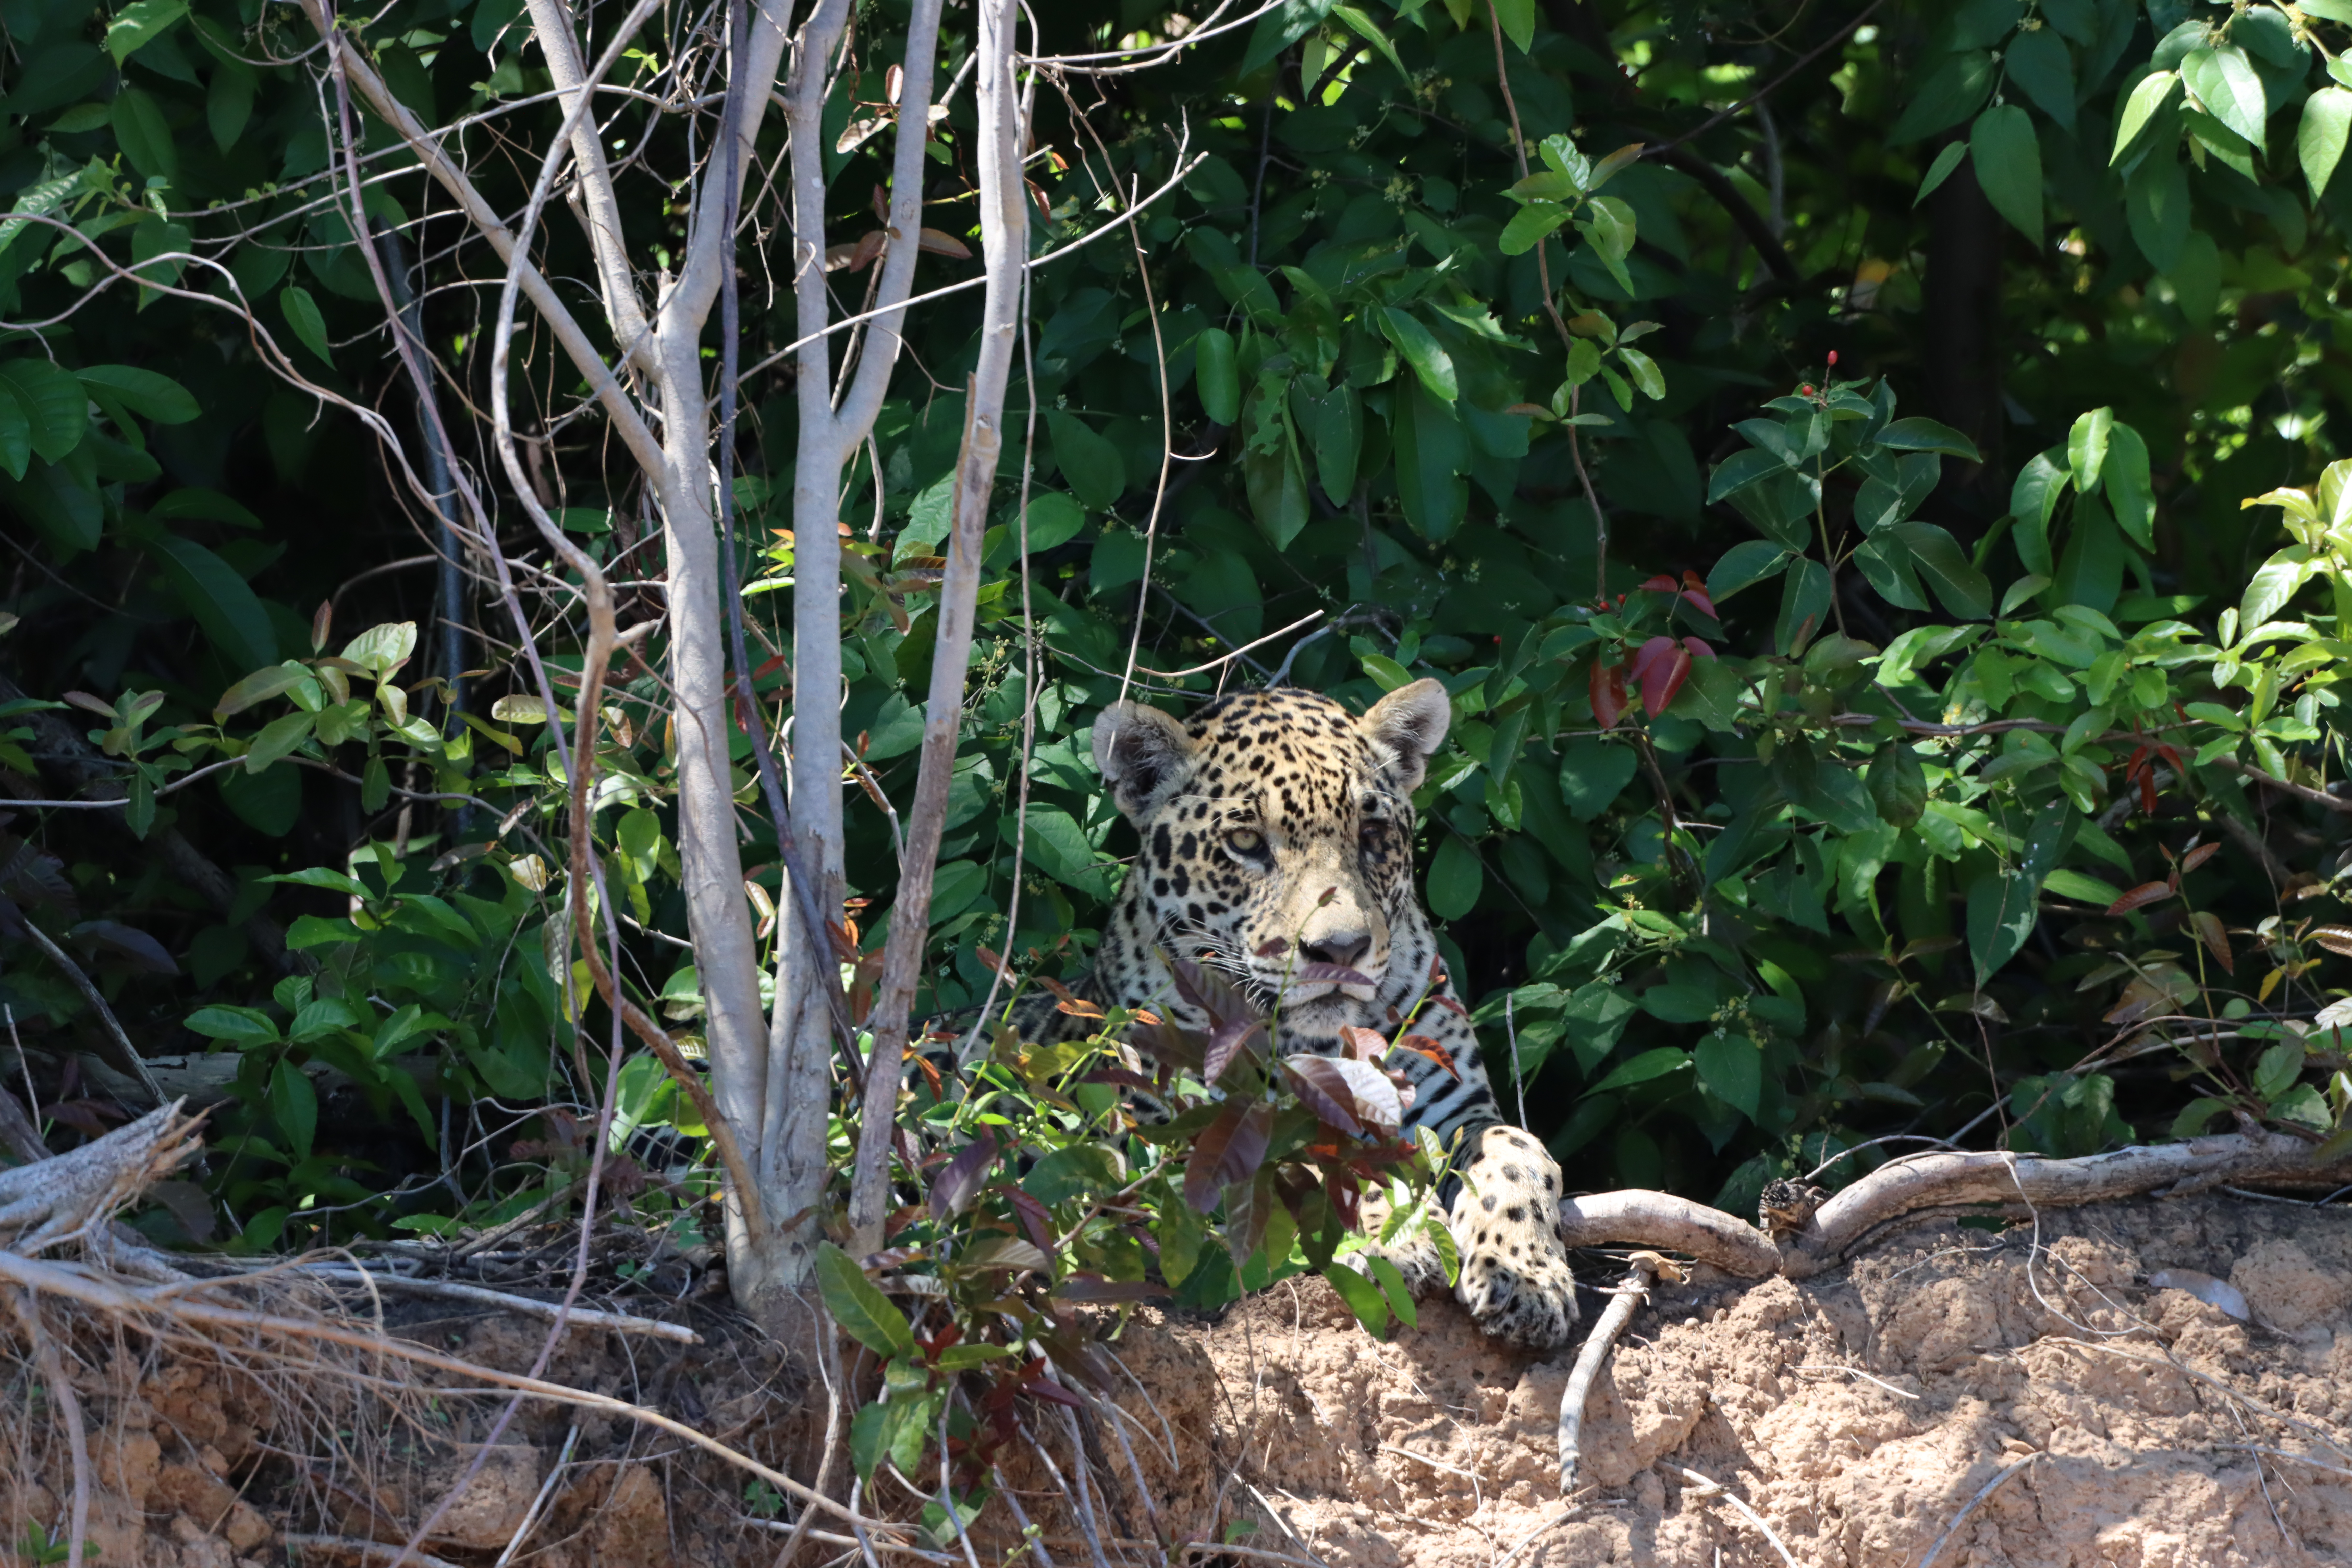
Jaguar: Lua